Excel (bus route)

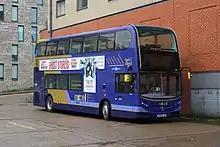
An Enviro400 with the then-current "excel" branding at Norwich bus station, March 2018

Excel is the brand name given to a number of bus services operated by First Norfolk & Suffolk, covering between Norwich bus station in Norfolk and Peterborough railway station in Cambridgeshire, England. Prior to February 2018, the route also extended from Norwich to Lowestoft in Suffolk via Great Yarmouth; this section of the route has since been replaced by Coastlink branded services X1 and X2. As of June 2021, the Excel route itself operates between Peterborough, King's Lynn and Norwich, with variations "A", "B", "C" and "D" providing different levels of service to intermediate villages.